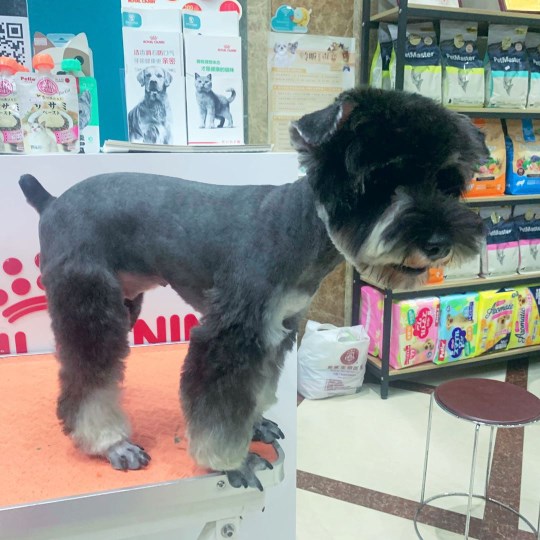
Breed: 2342-n000102-miniature_schnauzer